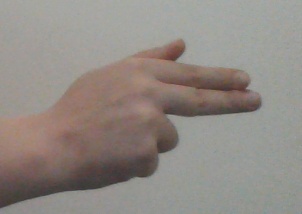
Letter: ghain